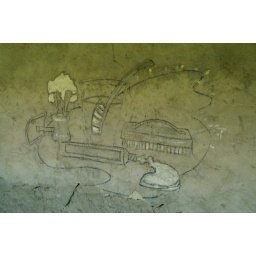
Graffiti on a wall in the wash house